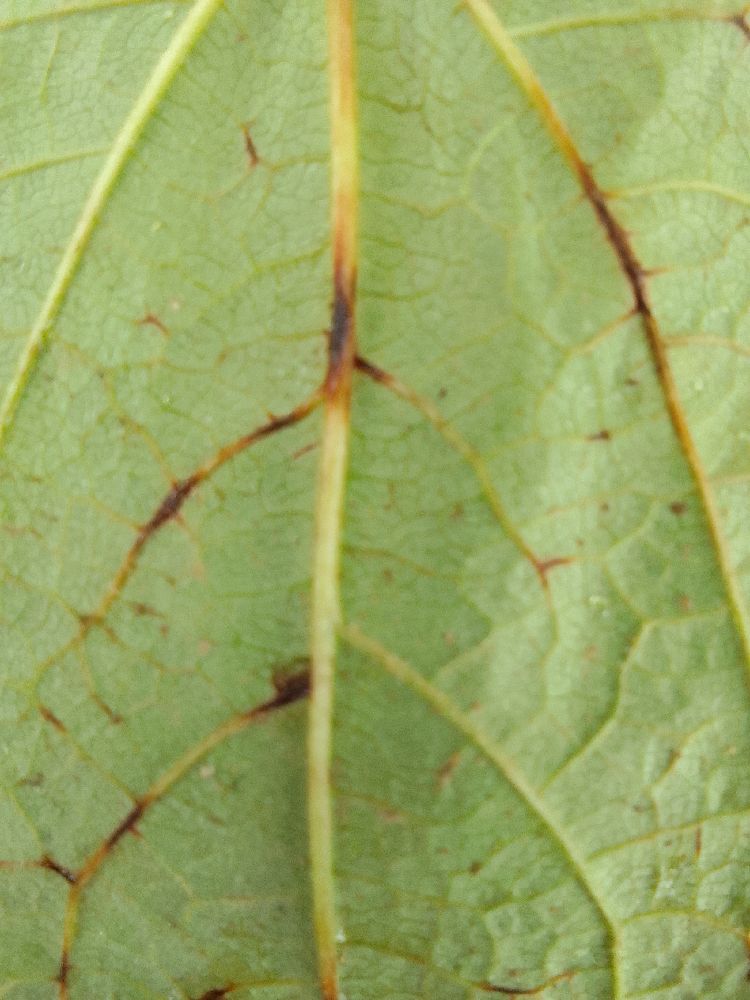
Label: anthracnose